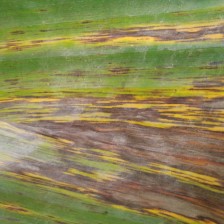
Label: sigatoka